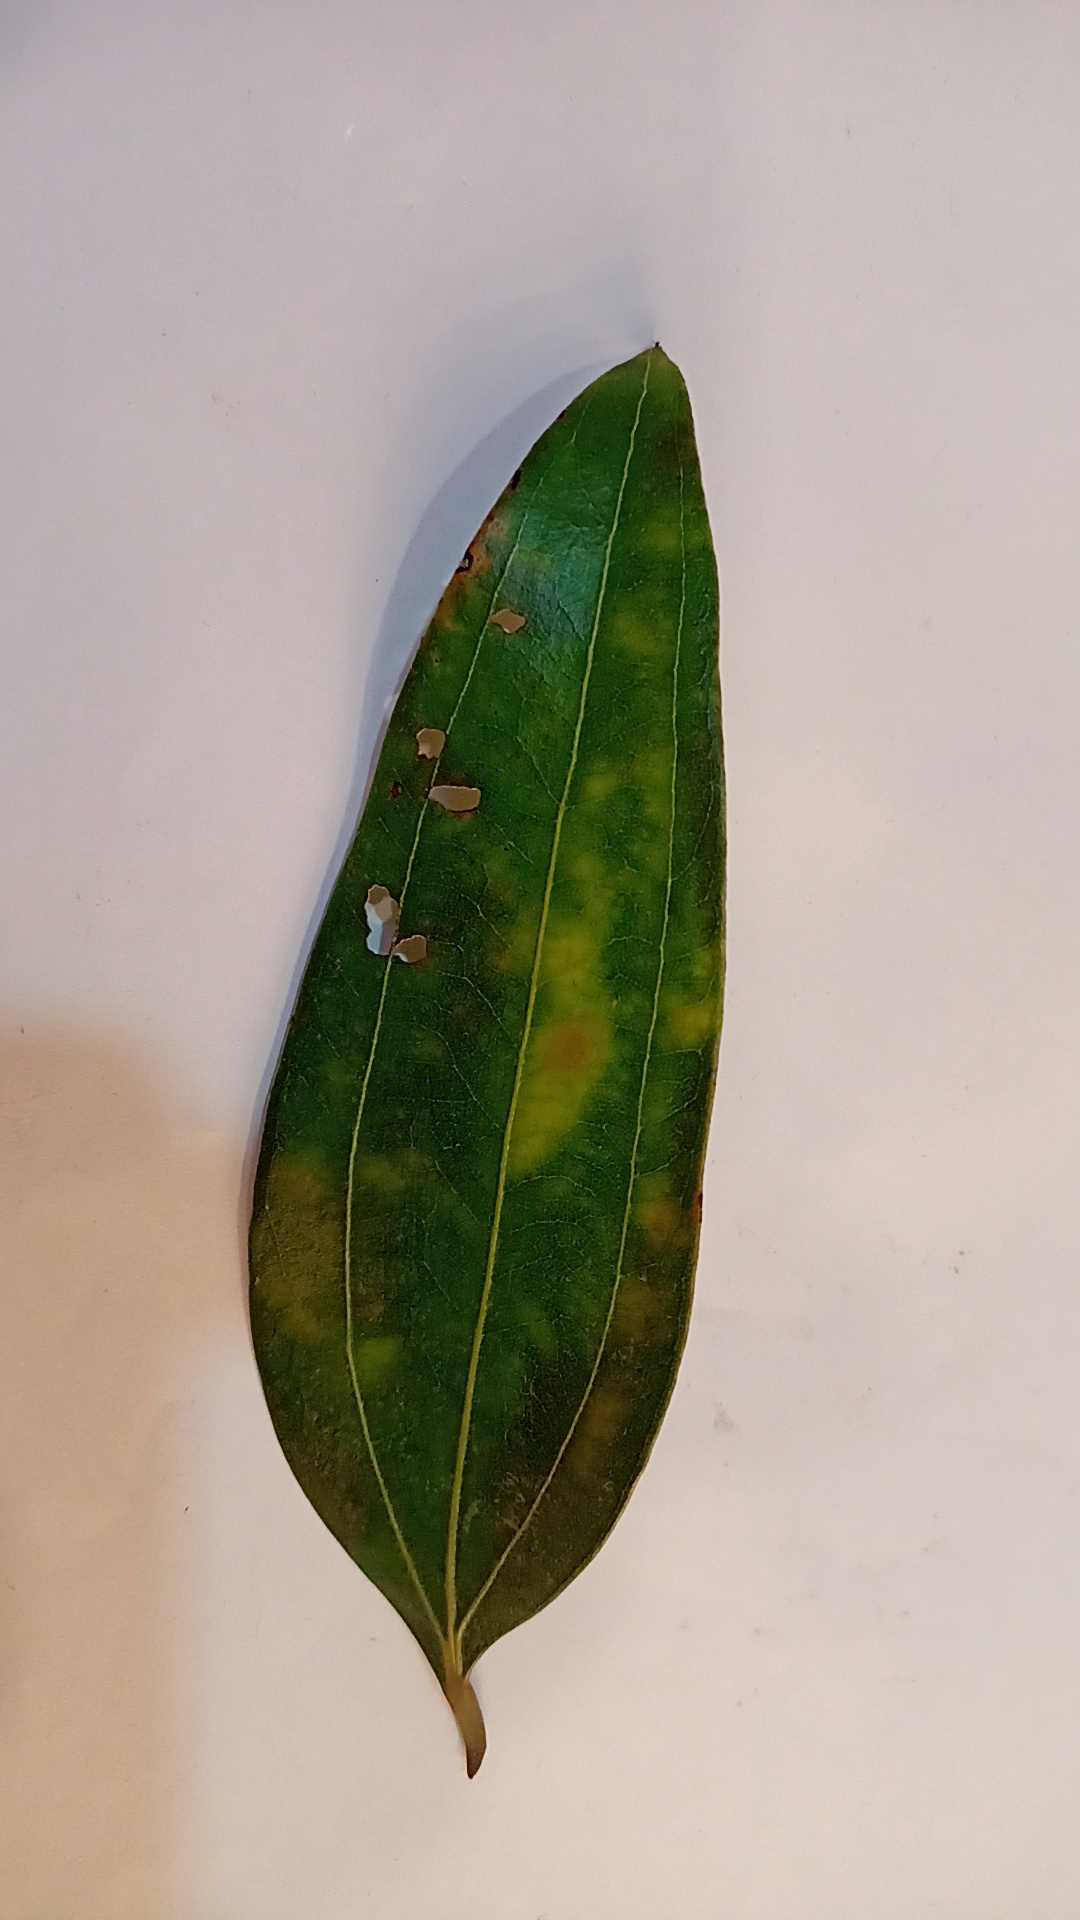
Label: Disease